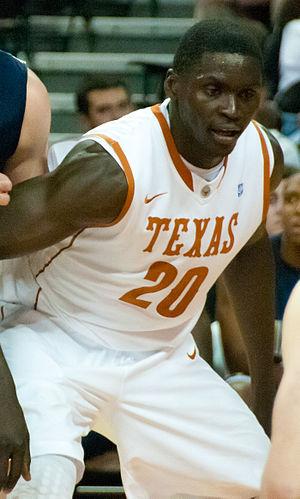
Alexis Mang-Ikri Wangmene, né le 1ᵉʳ mars 1989 à Yaoundé, est un joueur camerounais de basket-ball.